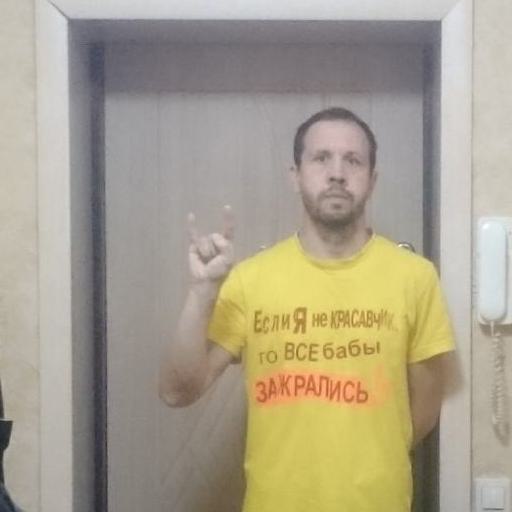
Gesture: rock